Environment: real
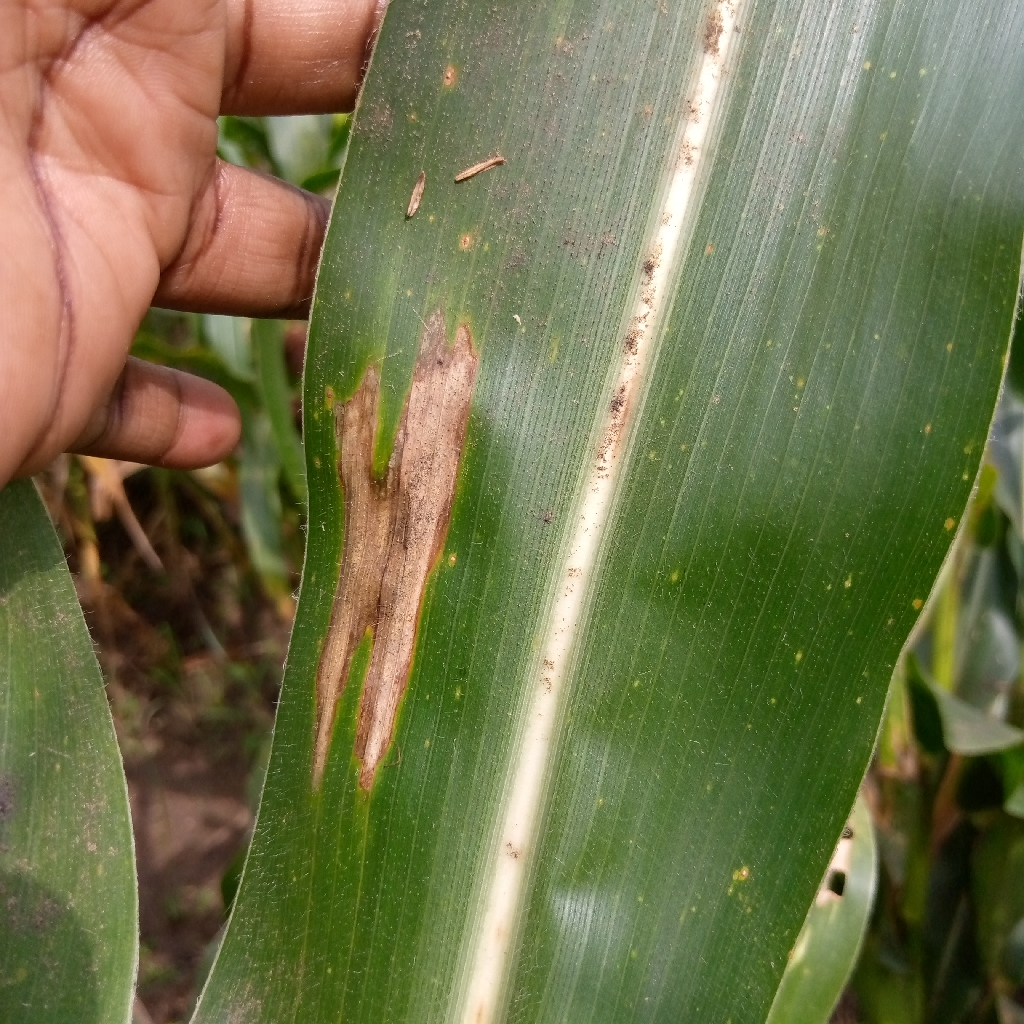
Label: northern_corn_leaf_blight